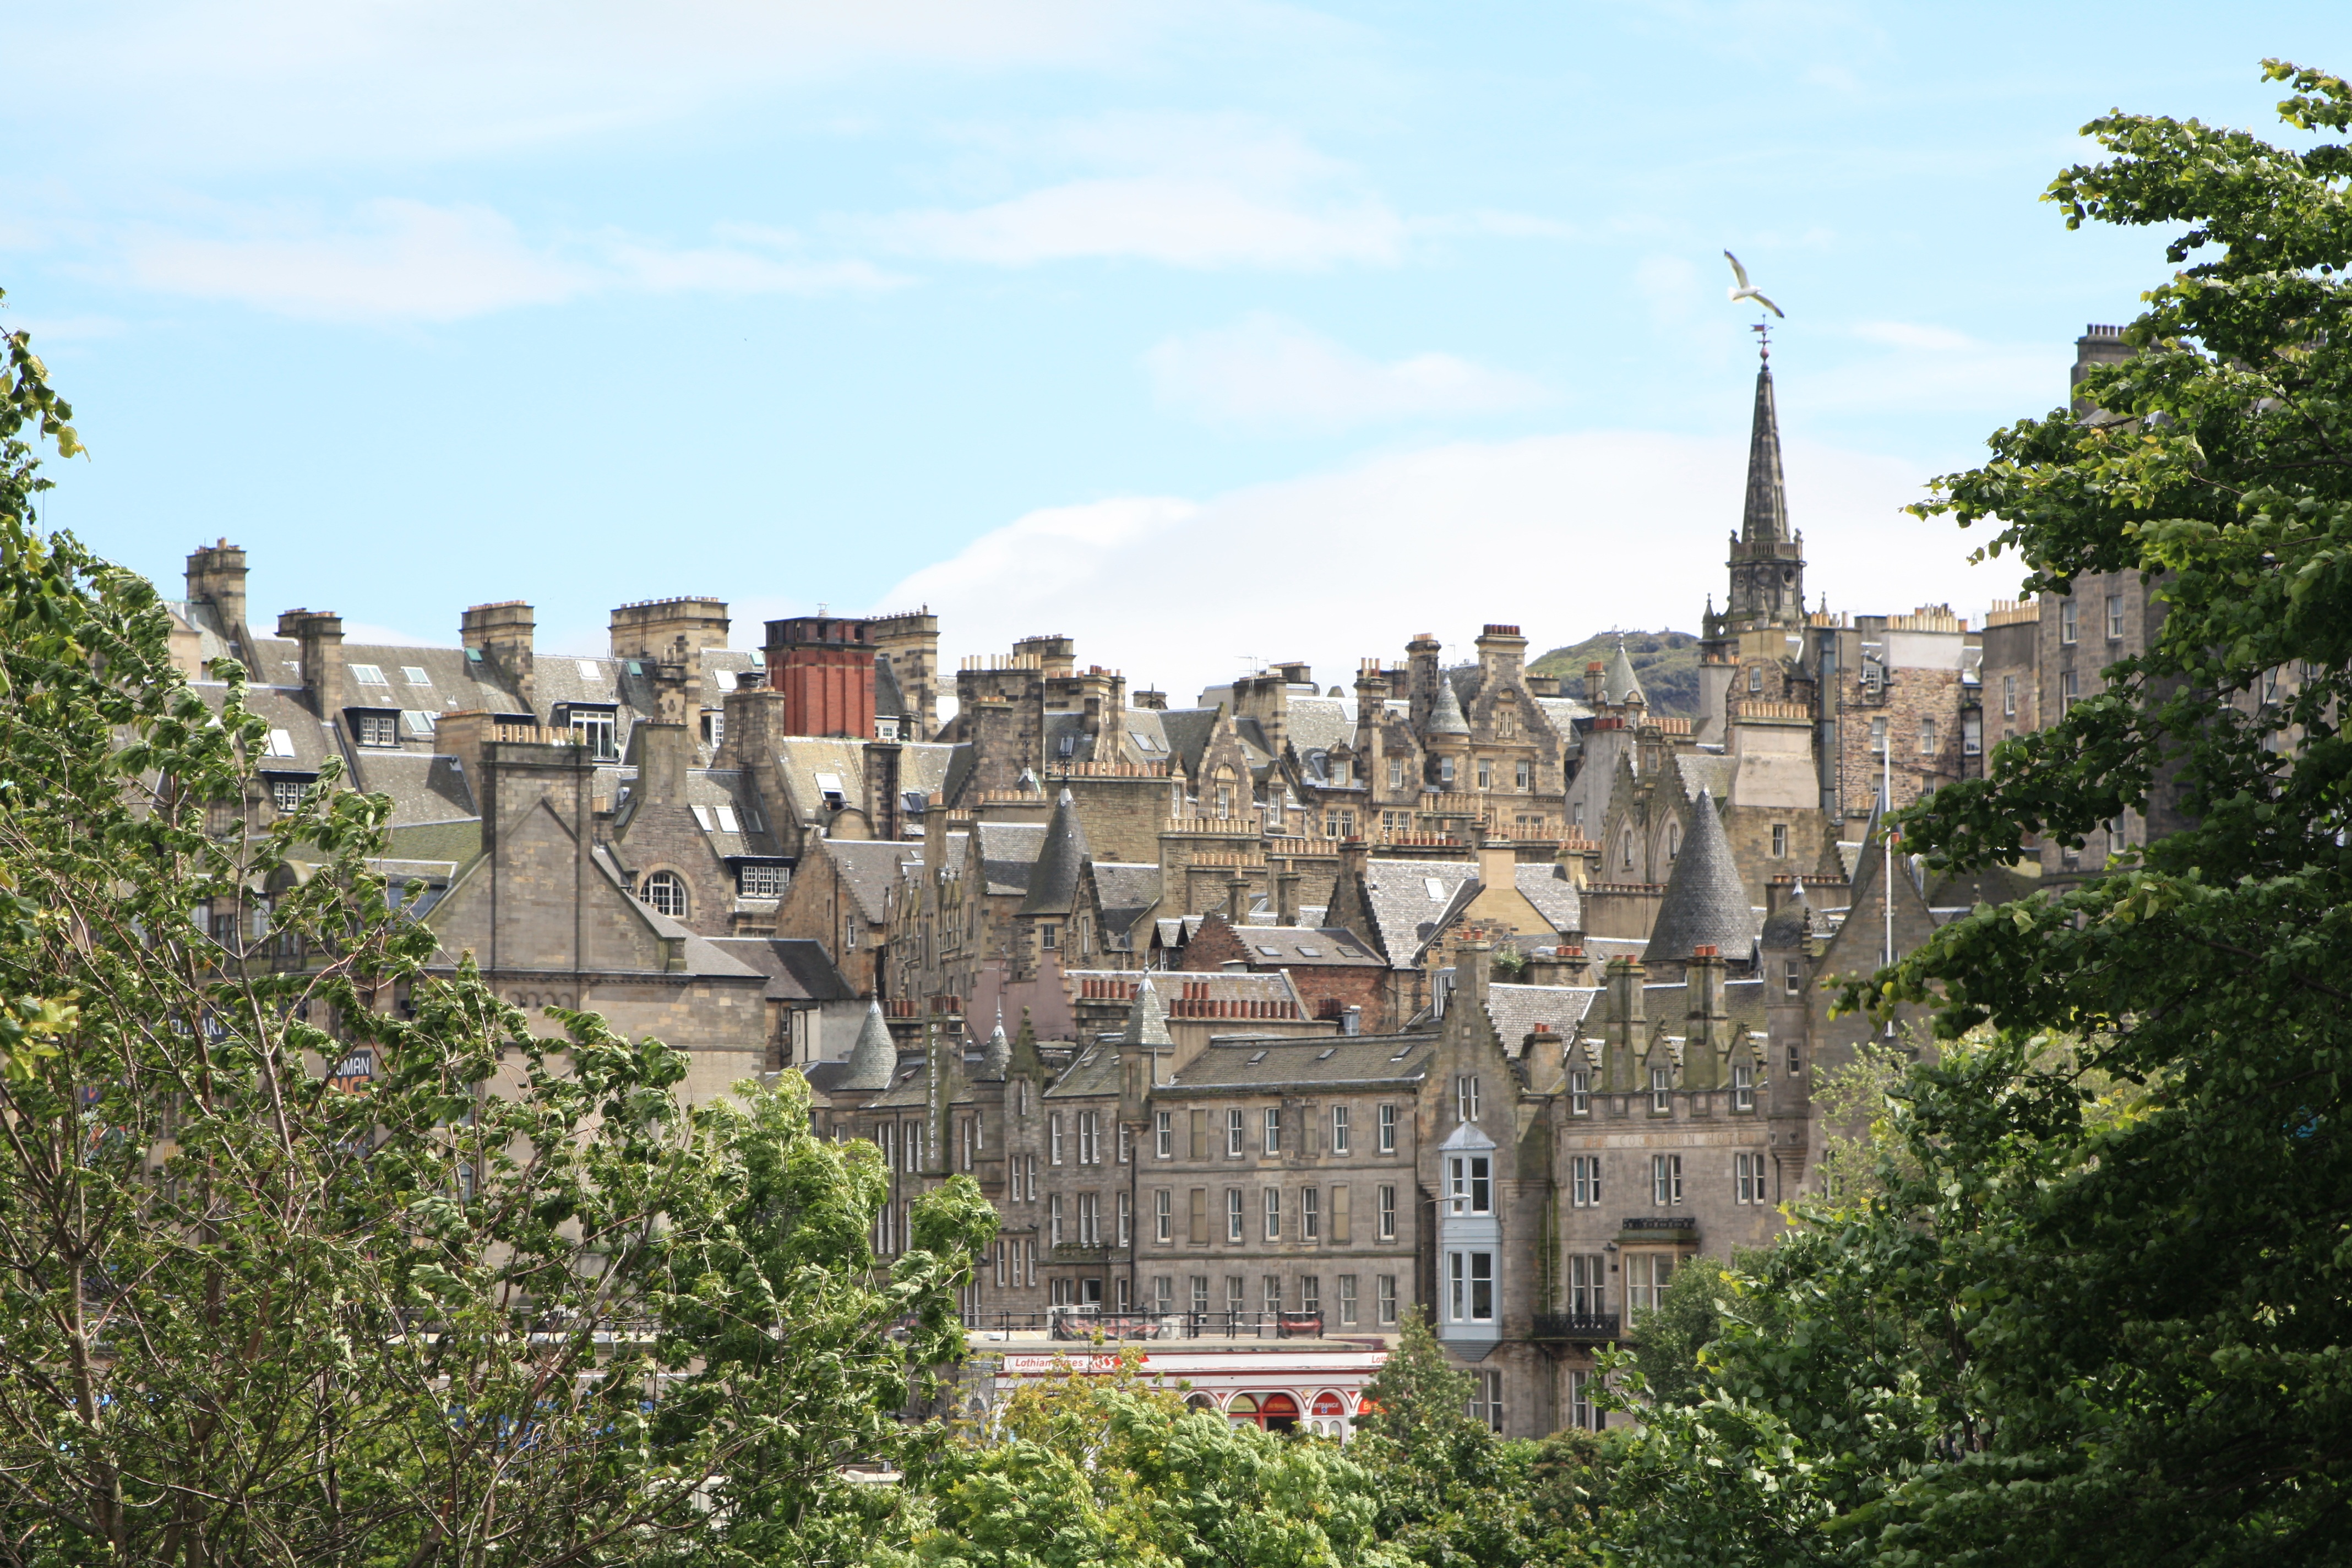
town, building, chateau, palace, europe, castle, tourism, old town, scotland, estate, edinburgh, tours, historic site, human settlement